Vacutainer

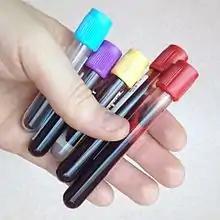
Vacutainer blood tubes

The meanings of the various colors are standardized by the Clinical and Laboratory Standards Institute and are the same across manufacturers.